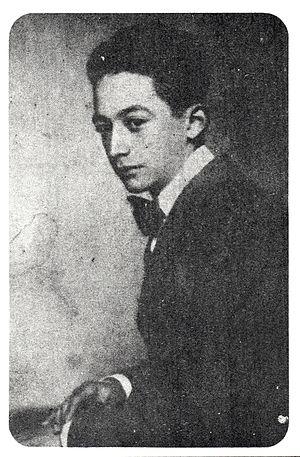
Xavier Villaurrutia y González, né le 27 mars 1903 et mort le 31 décembre 1950 dans la même ville, est un poète et dramaturge mexicain, connus pour ses courtes pièces de théâtre, appelées Autos profanos, recueillies dans Poesía y teatro completos publié en 1953.